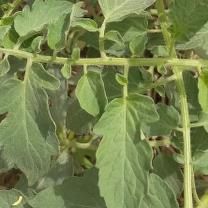
Crop: Tomato
Condition: healthy-leaf